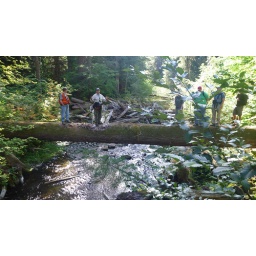
Classmates on a downed tree below the bridge discussing the log jam behind them and when it may have occured.